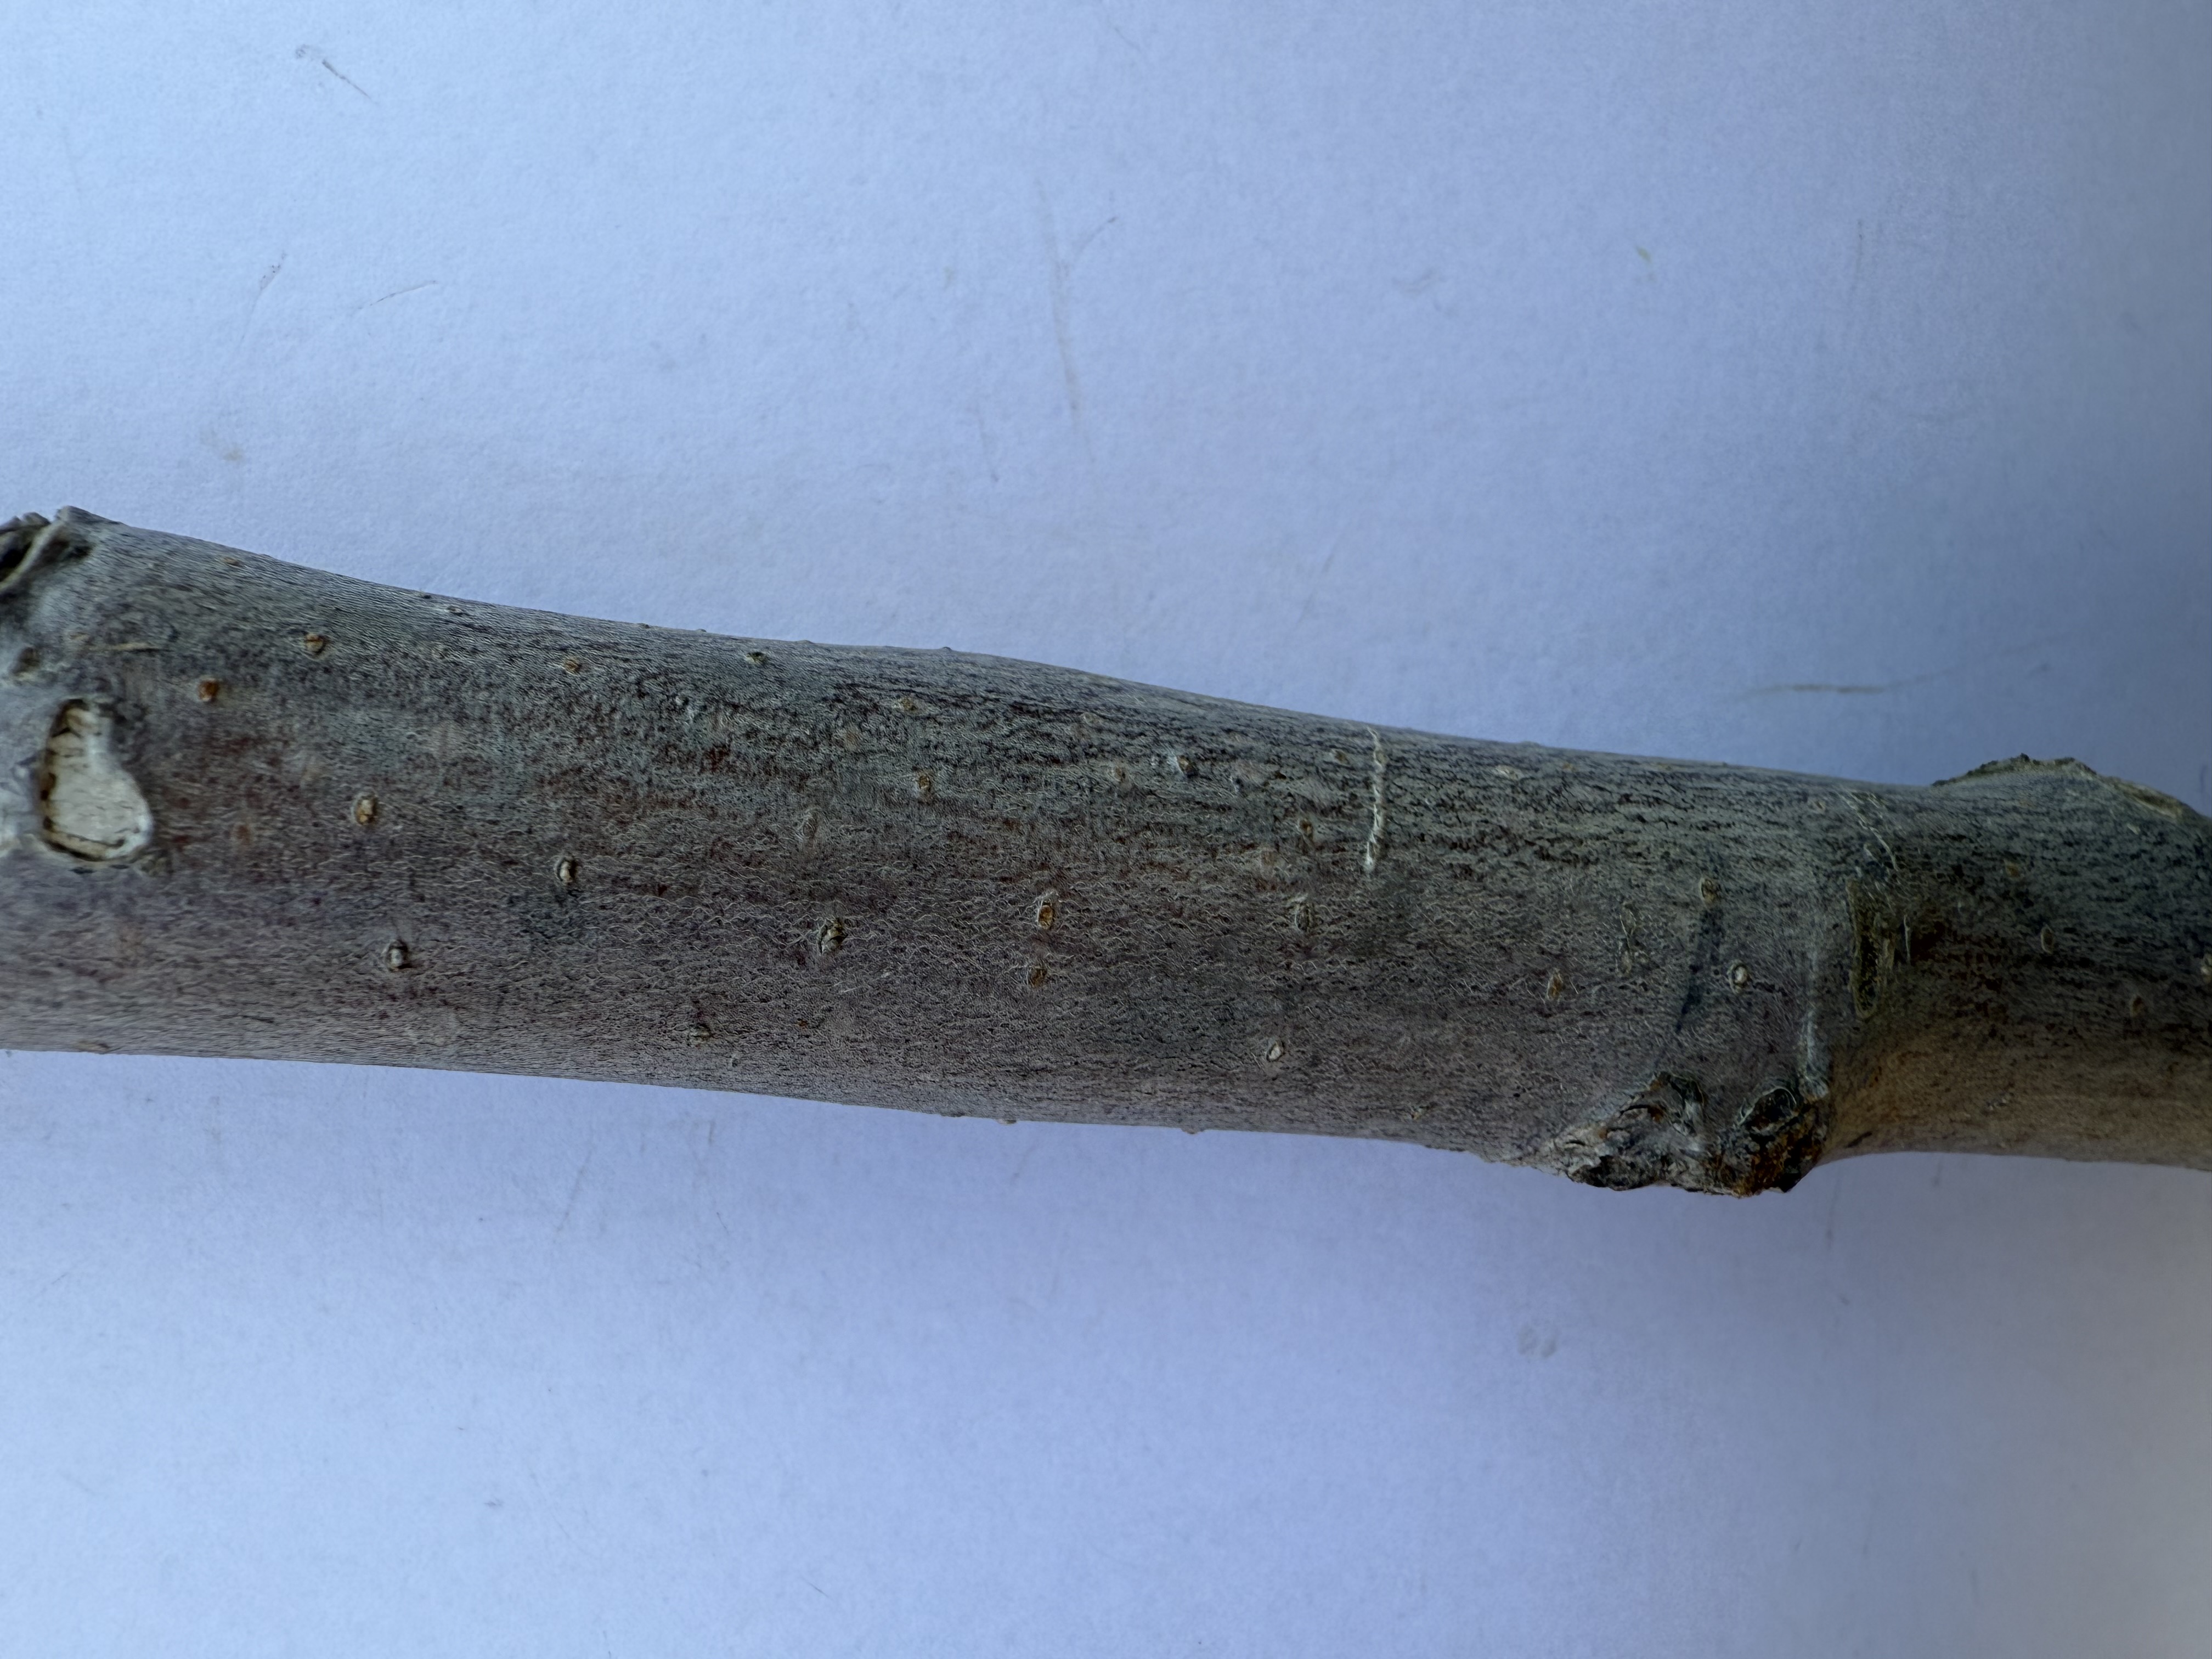
Variety: Granny Smith Apple